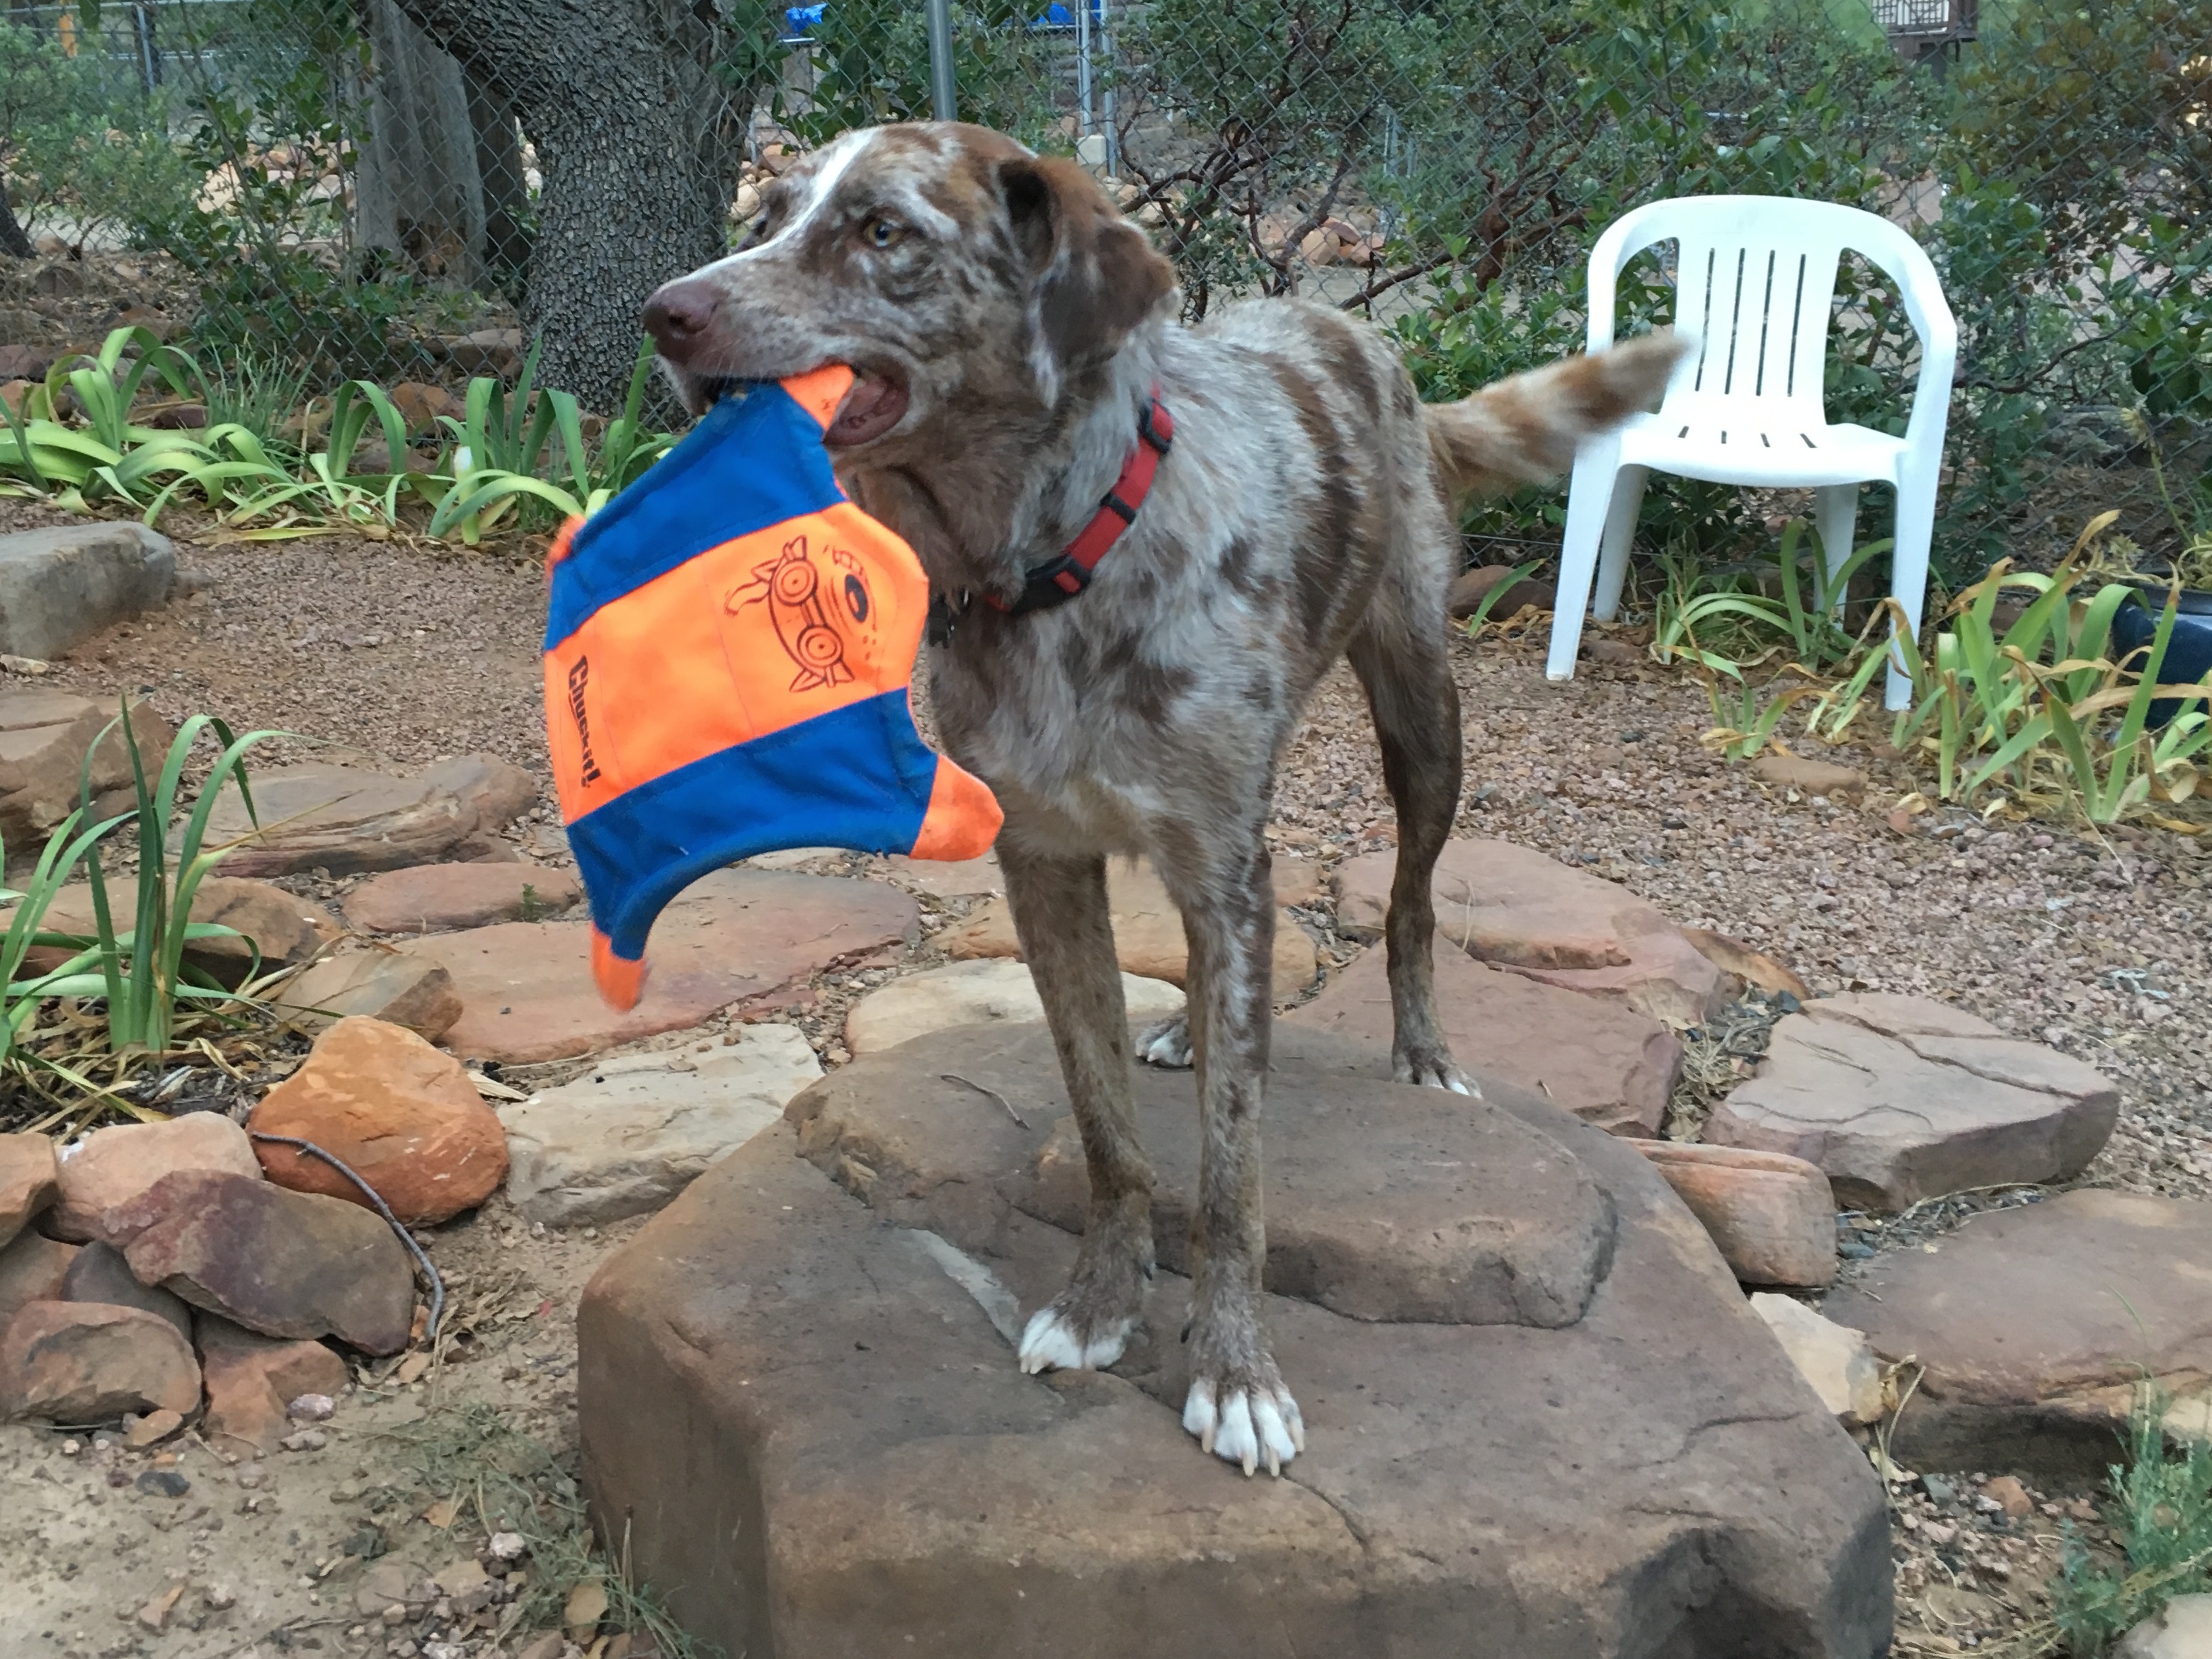
dog, mammal, felix, street dog, dog like mammal, animal sports